First Church of Christ, Scientist, Brisbane

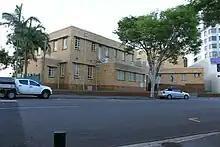
View of the back of the church from May Street, 2015

The First Church of Christ, Scientist, Brisbane in its current location on North Quay opened on 4 August 1940 with three special services during the day. The cost of the building was about £20,000. At this time it was described as follows:A site of unusual shape has dictated the unorthodox plan adopted by the architects (Messrs FB Lucas and RP Cummings) in order to provide for the main activities of the church organisation. The imposing entrance from North Quay opens onto the main foyer from which all important sections of the building as accessible.The church auditorium is entered from one side of the foyer. A fan-shaped auditorium has been used for three reasons. Firstly, it provides good acoustical conditions and assists in the uniform distribution of sound. Secondly, it gives...[a] seating arrangement suitable for testimony meetings and lastly it fits well on the unusual site. Readers' rooms etc are situated beyond the platform end of the auditorium and have a separate entrance from the side of the church. They are connected to the main entrance by a corridor along the side of the auditorium The corridor also acts as a sound shield to the main body of the building.At the end of the foyer, opposite the main entrance is a small suite of rooms for men ushers and [the] Love Committee (relief). Also a secondary entrance and ramp from May Street at the rear of the site. A large cloakroom with a broad counter is served directly from the main foyer.The Sunday School is placed on the opposite side of the main foyer to the auditorium, mainly in order to avoid any possibility of interference by sound transmission from one area to the other during services. It may be entered from the main foyer but the principal entrance is from outside, close to the main church entrance. Individual class rooms, superintendents and other rooms open off the Sunday School room. Entry [is] from the main foyer to a stair hall giving access the ladies' room, administrative entrance, literature counter and a small rest room.The staircase ascends to suite of committee rooms, literature distribution room and the caretaker's flat, all over the Sunday School; and to the administrative section comprising boardroom, clerk's room and treasurer's room over the main entrance to the building.A dignified exterior relies for its effect on the well-proportioned main masses of the building and suitable treatment of detail. Walls are finished in cream brick and the main entrance emphasised by a colonnade treatment in artificial stone.Internally a feeling of space and restfulness is gained by handling of large surfaces of colour in light tones. The auditorium walls are panelled eight feet high with [solid vertical boards] of silver silkwood. The timber pews of special design are in similar material.The auditorium is ventilated by a forced draught system of filtered air... diffused artificial lighting is employed in the auditoriumThe pipe organ ... built by B. B. Whitehouse and Co. Ltd [local organ-makers], is housed above the readers' platform behind a wide grille, while the console is to the side of the platform in a well, out of sight of the congregation.Queensland timbers and materials are featured... [Most] materials and labour are of Queensland origin.The new building also incorporated the cornerstone of the First Church of Christ, Scientist, Brisbane's earlier church on the corner of Tank Street and North Quay.